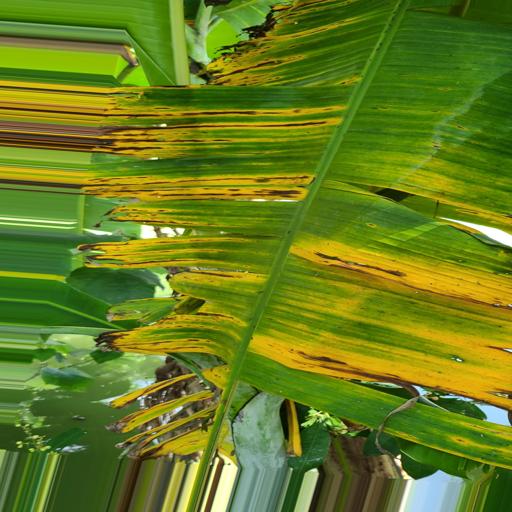
Label: black_sigatoka